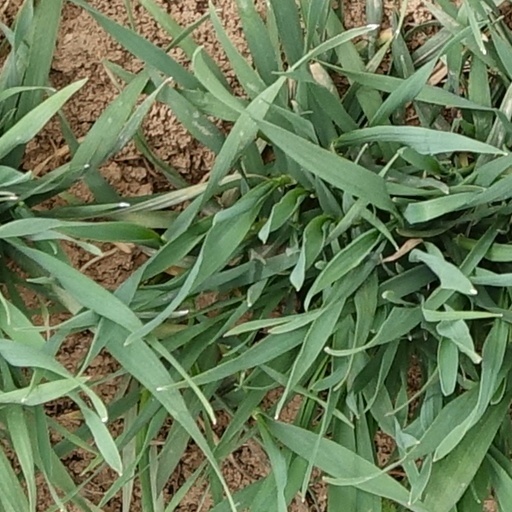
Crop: wheat